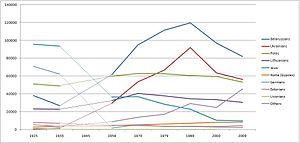
Cet article contient des statistiques sur la démographie de la Lettonie.